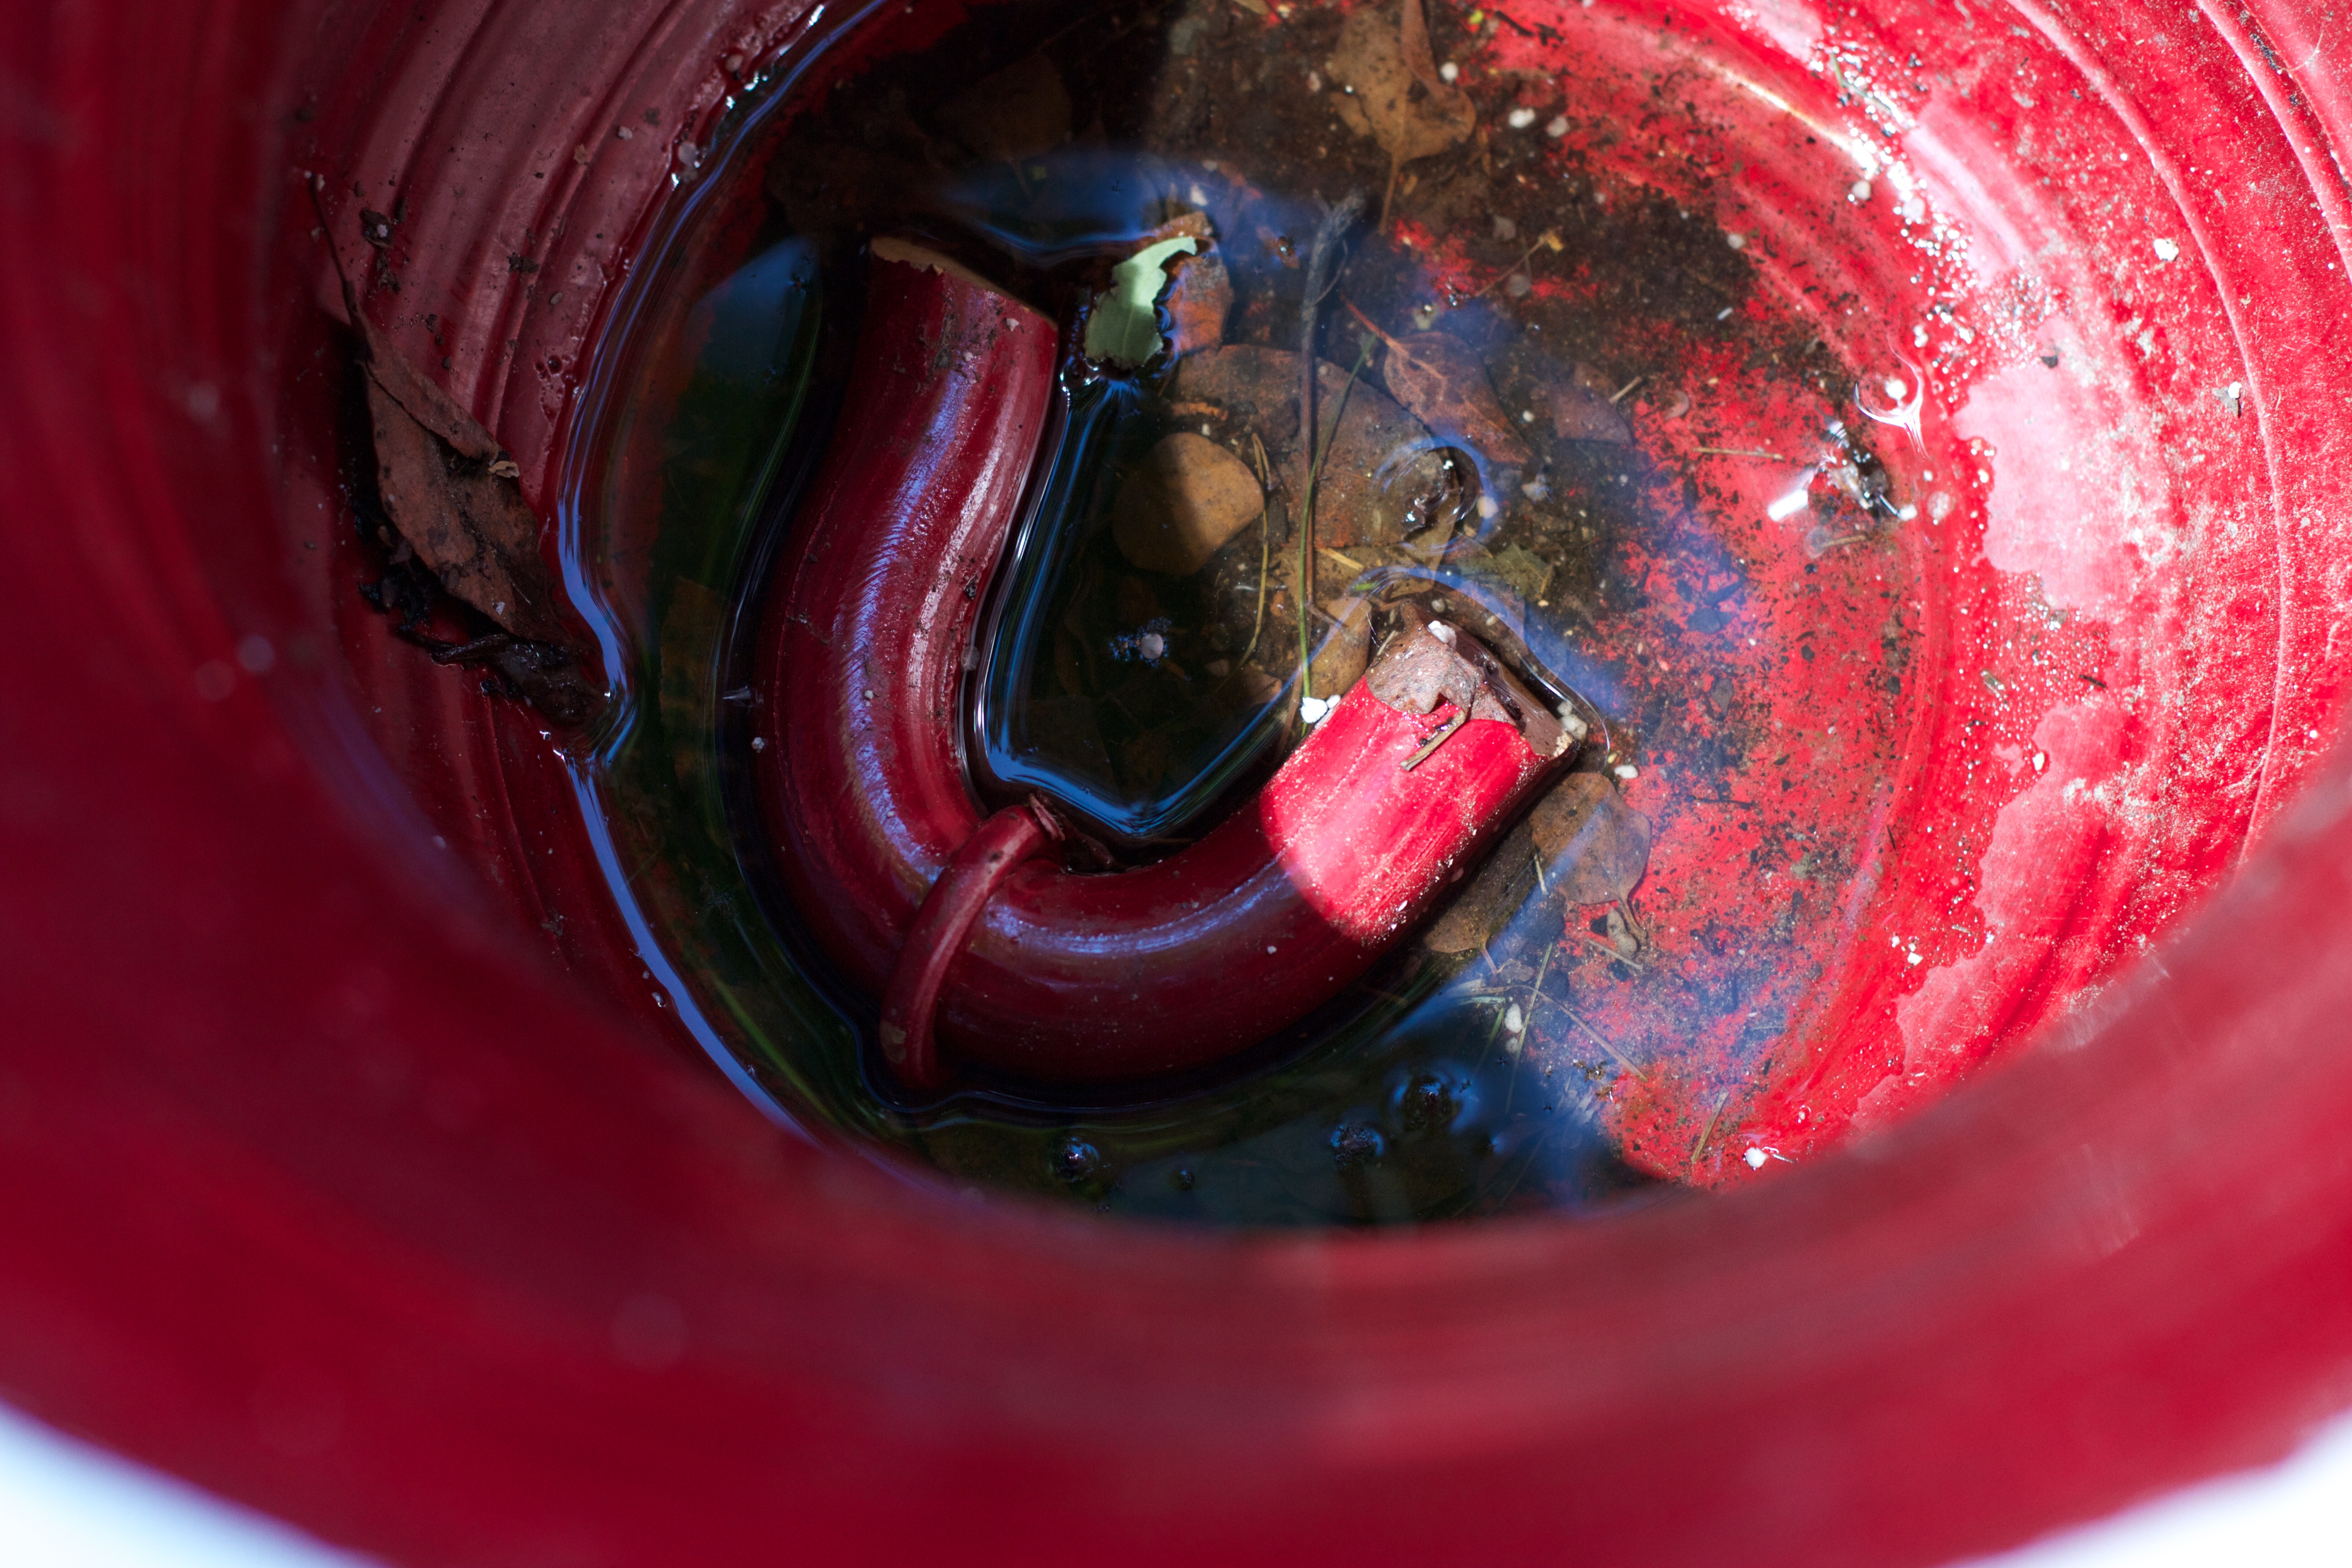
wheel, red, color, mouth, close up, organ, raildog, macro photography